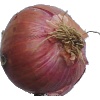
Label: Onion Red 1